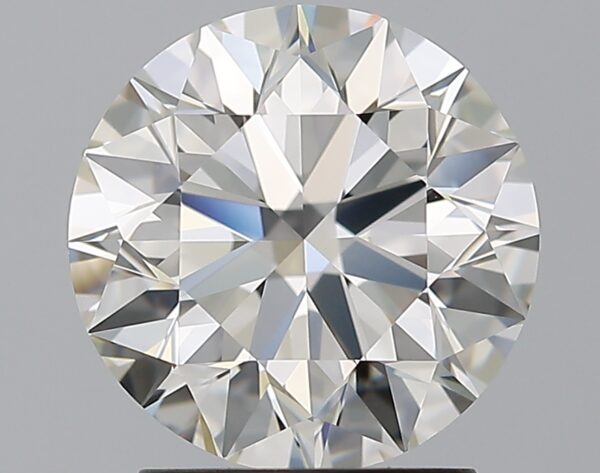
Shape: round
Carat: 2.19
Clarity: IF
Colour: I
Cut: EX
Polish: EX
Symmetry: EX
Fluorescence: M
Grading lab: GIA
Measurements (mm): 8.22 x 8.28 x 5.16